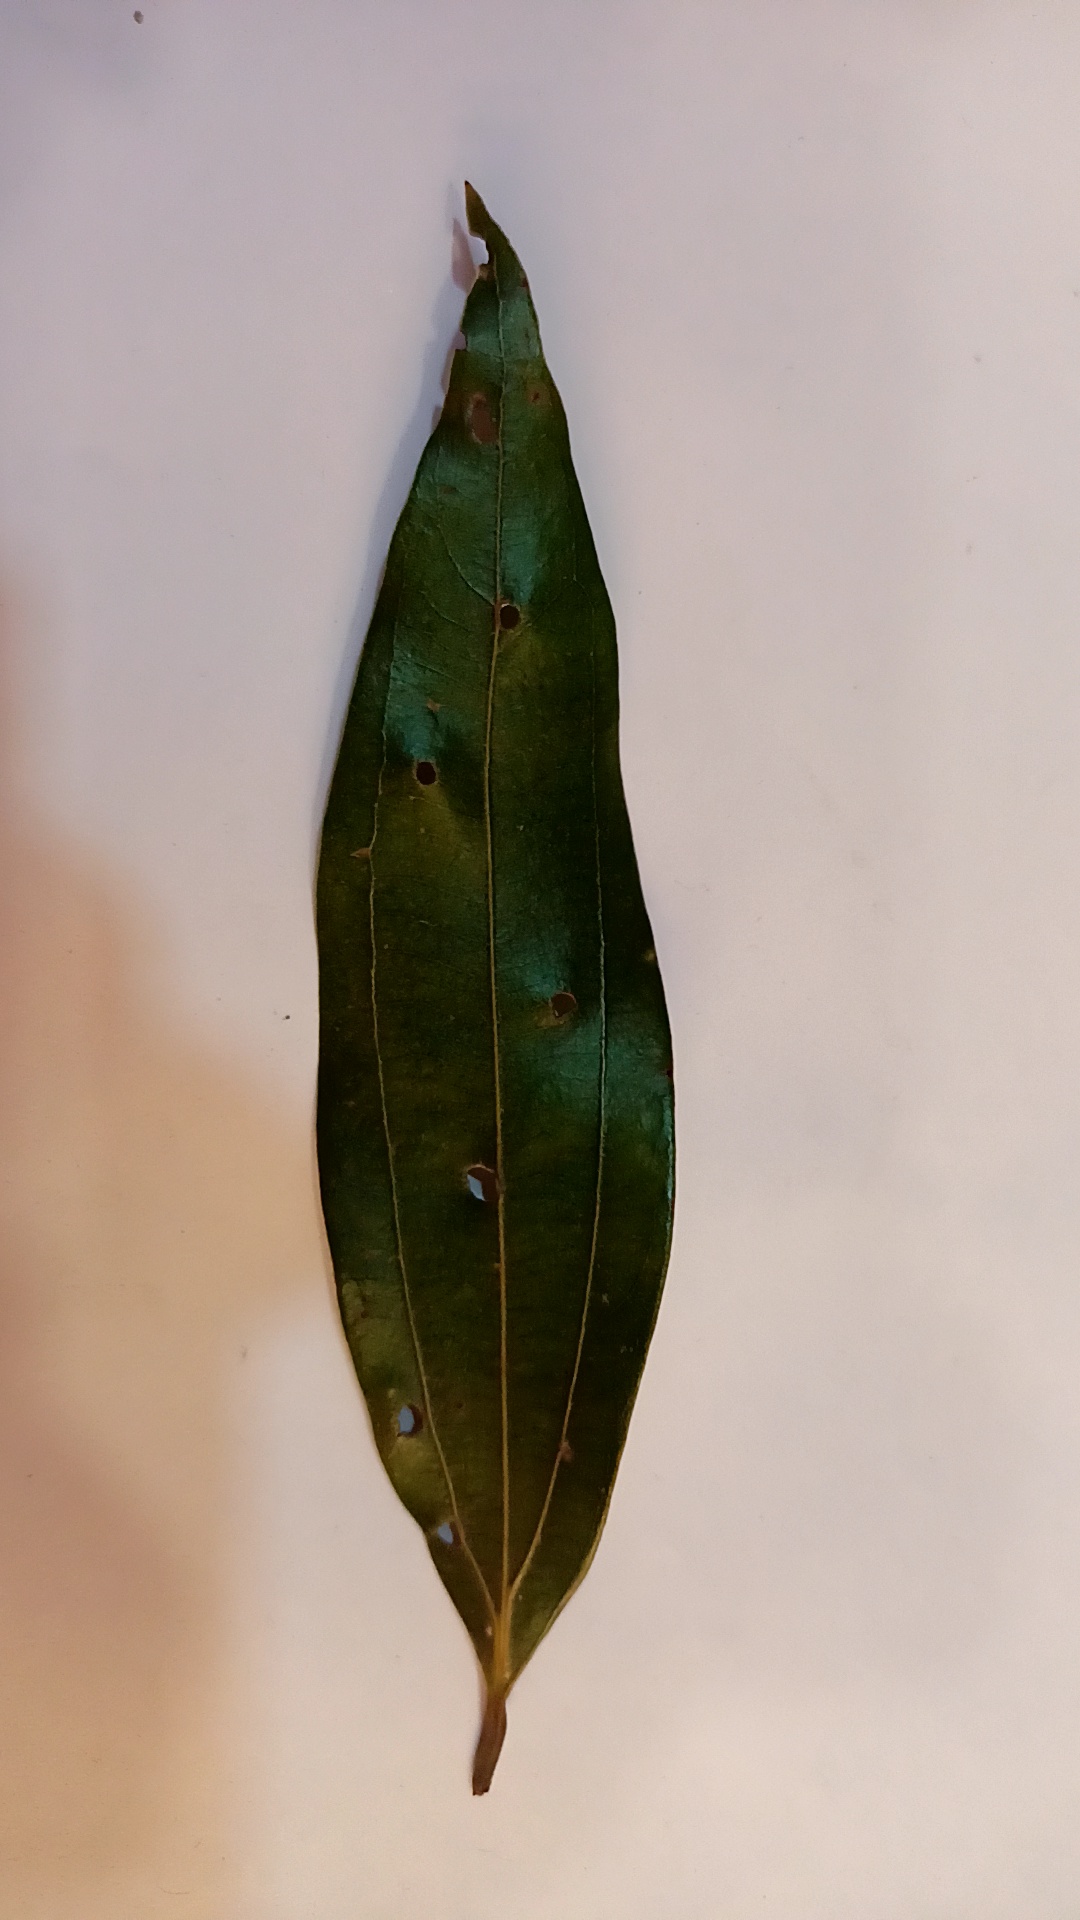
Label: Disease